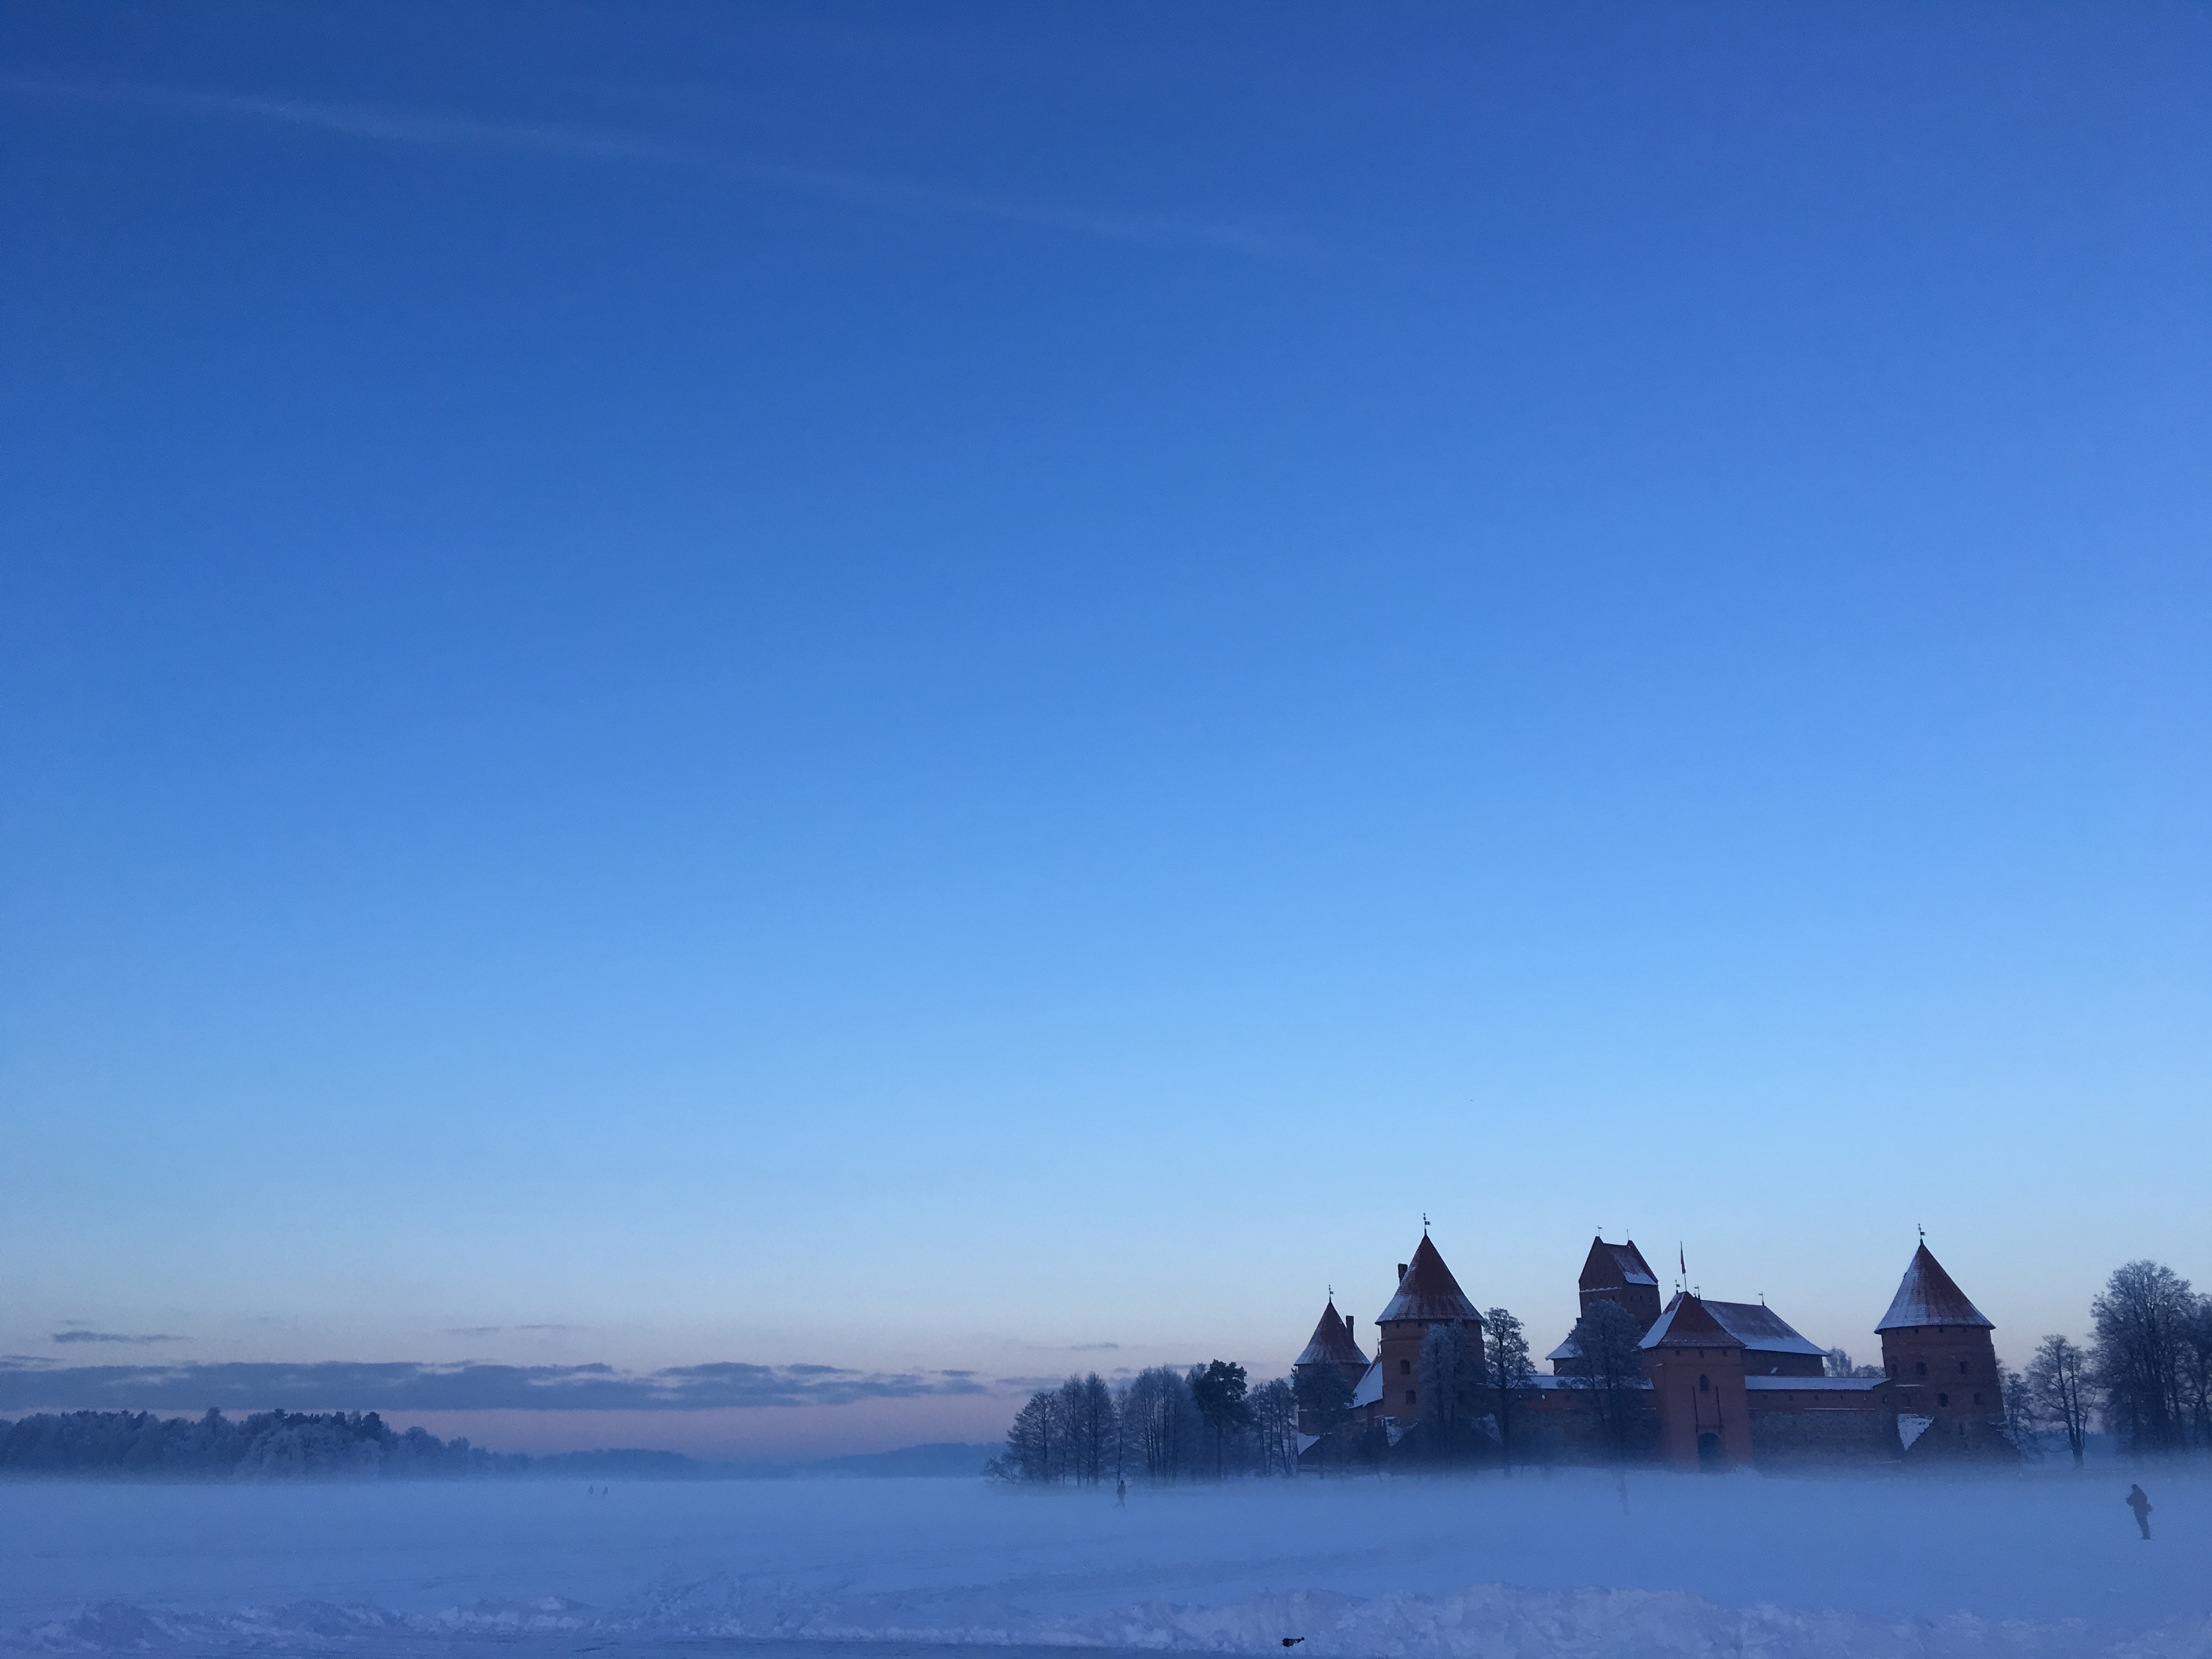
sea, ocean, horizon, mountain, snow, cold, winter, sky, white, morning, lake, frost, dawn, travel, dusk, ice, reflection, vehicle, weather, castle, freeze, arctic, snowfall, wonderland, snowdrift, february, lithuania, january, freezing, atmospheric phenomenon, winterly